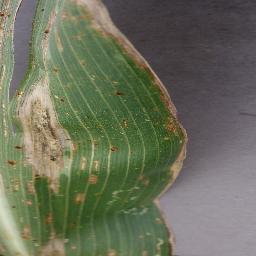
Label: Corn___Northern_Leaf_Blight